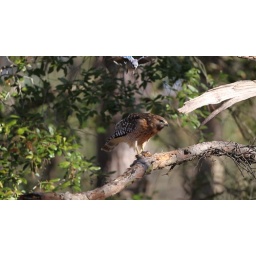
These are video extractions from a video of a Red-shouldered Hawk being harassed by a Blue Jay while eating a Carolina Wren.